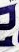
Number: 2